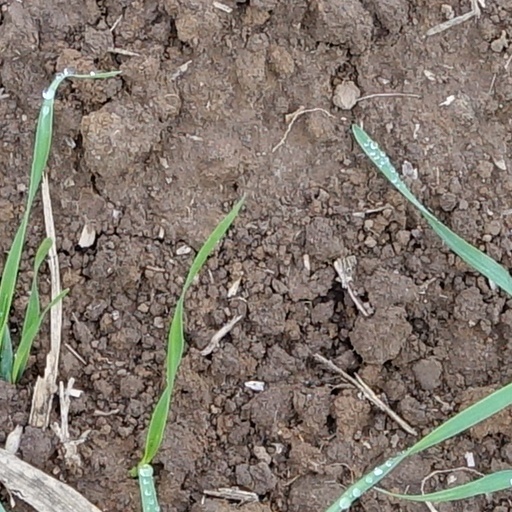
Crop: wheat